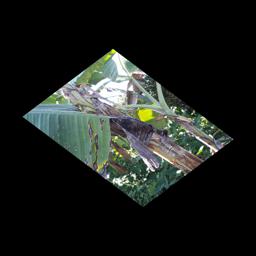
Label: BLACK SIGATOKA